Cotton House (Green Bay, Wisconsin)

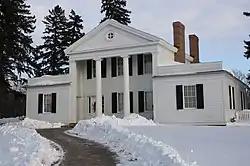

The Cotton House is a historic house located at 2640 South Webster Avenue within the Heritage Hill State Historical Park in Green Bay, Wisconsin. It was added to the National Register of Historic Places for its architectural significance on April 28, 1970.